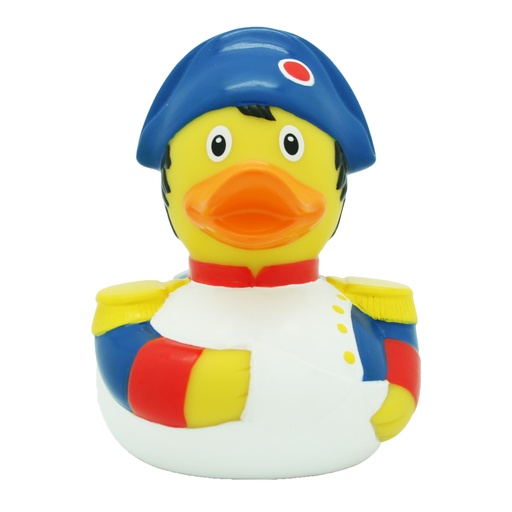
Canard Napoléon
L'empereur français des canards de bain Ce canard Napoléon porte fièrement les couleurs nationales françaises, il est parfaitement adapté pour découvrir des personnalités historiques dans la baignoire. Vêtu d'un uniforme militaire historique et d'un chapeau Napoléon traditionnel, ce canard empereur français est une contribution unique à votre collection. Prêt à conquérir! Dimensions: 8,5 x 8,5 x 7,5 cm (L x H x P)
Brand: Lilalu
Category: Toys & Games > Toys > Bath Toys > Rubber Duckies